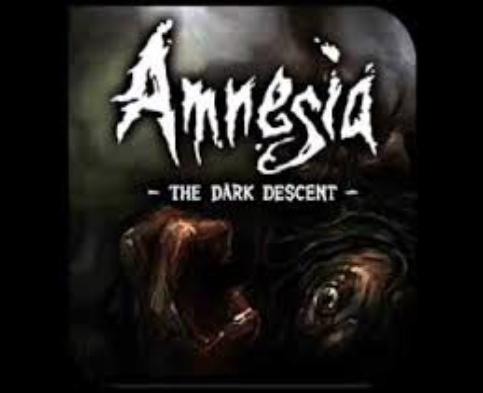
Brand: amnesia
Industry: Clothes